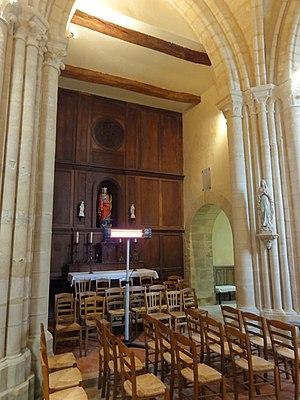
Intérieur de l'église - voir titre.
L’église Notre-Dame-de-l'Assomption est une église catholique paroissiale située au hameau de La Villeneuve-Saint-Martin de la commune d'Ableiges, dans le Val-d'Oise, en France. C'est un édifice de petites dimensions, qui ne comportait à l'origine qu'une nef de deux travées, un transept et un chœur d'une seule travée, se terminant par un chevet à pans coupés. Il fut bâtie entre 1210 et 1230 environ dans le style gothique, mais les voûtes de la nef ne furent ajoutées qu'une génération plus tard, et l'étage de beffroi du clocher n'a peut-être jamais été exécuté. À une époque indéterminée, un bas-côté a été adjoint à la nef du côté nord. Il n'existe plus à ce jour, de même que le croisillon sud du transept, remplacé par la sacristie, et les voûtes de la nef et du croisillon nord. En effet, la suppression de la paroisse dès le début du XIXᵉ siècle et le rattachement du village de La Villeneuve à la commune d'Ableiges en 1843 entraînent un manque d'entretien, auquel l'inscription au titre des monuments historiques par arrêté du 20 novembre 1931 ne rémédie pas.